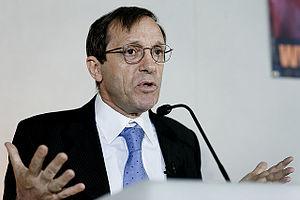
Sandro Donati, né le 14 juin 1947 à Monte Porzio Catone, est un scientifique sportif italien, conseiller de l'Agence mondiale antidopage et entraîneur d'athlétisme.